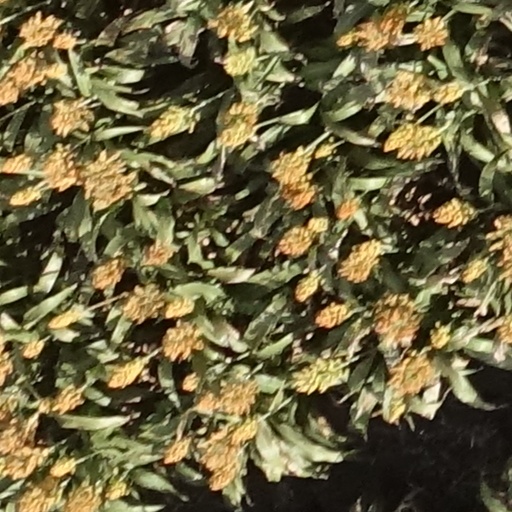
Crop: sorghum